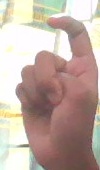
ASL sign: X